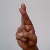
The image shows a hand gesture representing the letter 'R' in Indian Sign Language.